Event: Nepal Earthquake
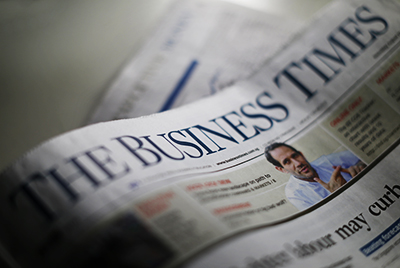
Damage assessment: no_damage